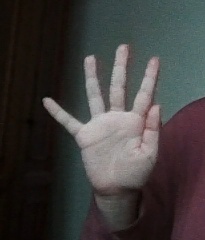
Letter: sheen